Bee Gees

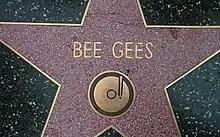
Bee Gees' star on the Hollywood Walk of Fame

The Bee Gees' performances in early 1969 on the "Top of the Pops" and "The Tom Jones Show", singing "I Started a Joke" and "First of May" as a medley, were the final appearances of the group with Robin.